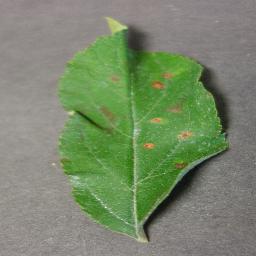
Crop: apple
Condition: cedar_rust